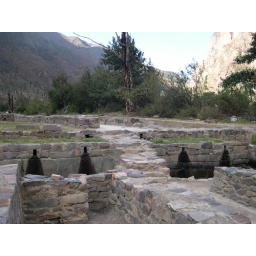
A water temple to the north of the fortress, fed by an intricate set of canals that drew water from the river